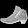
Label: Ankle boot